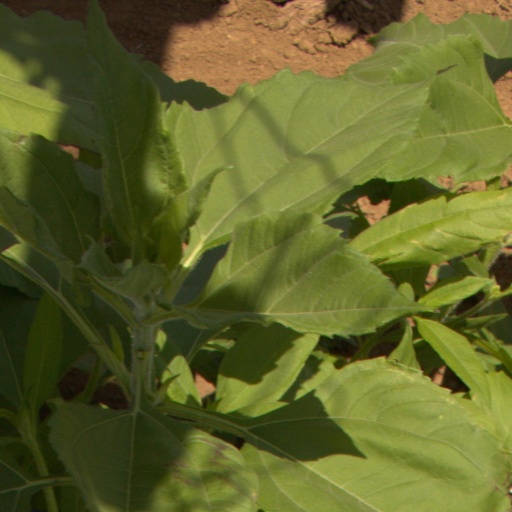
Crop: Jerusalem artichoke